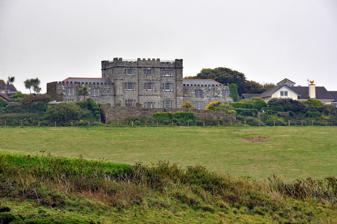
Building: Acton Castle
Country: United Kingdom
Year built: 1775
Cornish historic building Acton Castle Location Perranuthnoe , Cornwall , England Coordinates 50°06′20″N 5°25′32″W / 50.10544°N 5.42565°W / 50.10544; -5.42565 Listed Building – Grade II* Official name Acton Castle Designated 9 October 1987 Reference no. 1160515 Location of Acton Castle in Cornwall Acton Castle is a small castellated mansion near Perranuthnoe , Cornwall . It is a Grade II* listed building. It was built c. 1775 , and according to some sources around 1790, by John Stackhouse of Pendarves, who was a distinguished botanist with an interest in seaweed and plants mentioned by Theophrastus . Stackhouse constructed the castle, with the main purpose of studying marine algae. The primary material used for the construction is granite , with the facade and the chimneys made of dressed granite. It has a grouted roof with walls topped by embattled parapets. Wings of two storeys, with tripartite windows, were added at the beginning of the 20th century during its conversion to a country hotel. The castle is named after Susana Stackhouse née Acton, the wife of John Stackhouse, and the heiress of Edward Acton of Acton Scott . John Stackhouse sold the castle to Bulkeley Mackworth Praed, son of William Mackworth Praed a short time before his death. Praed died at the castle on 6 October 1852. The castle passed to his sister, who sold it to Thomas Field, who took up residence at the castle and stayed here for a number of years. In 1861 he sold the castle to Richard Lanyon. After Lanyon's death, his widow remained at the castle till her death in 1899. Below the castle is what is now known as Stackhouse Cove, where Stackhouse pursued his studies. Remains of several large tanks, that were used to hold the seaweed for Stackhouse's research can still be found on the grounds today. In 1797 he published his illustrated work Nereis Britannica . During the time the Stackhouses were the owners of the castle, one of their tenants, a local by the name of John Carter who rented the adjoining farm, took advantage of the infrequency of their residence at the castle and used the castle and the cove nearby as a smugglers den. Carter, a prolific smuggler, also known by his nickname, the "King of Prussia", gave Prussia Cove its name. At one occasion, he even secreted his brother Harry, who had escaped from prison, at the castle. According to local legends, he even constructed tunnels leading from inside the castle premises to the Stackhouse Cove below. The castle was converted into a country hotel during the middle of the twentieth century, but was closed down in 1980s due to lack of business. It was then developed into luxury apartments, as can be seen today. References Cornwall portal